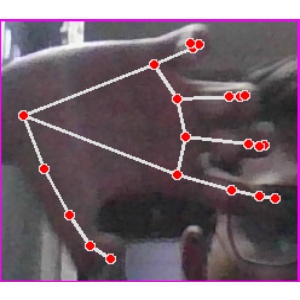
अक्षर: त